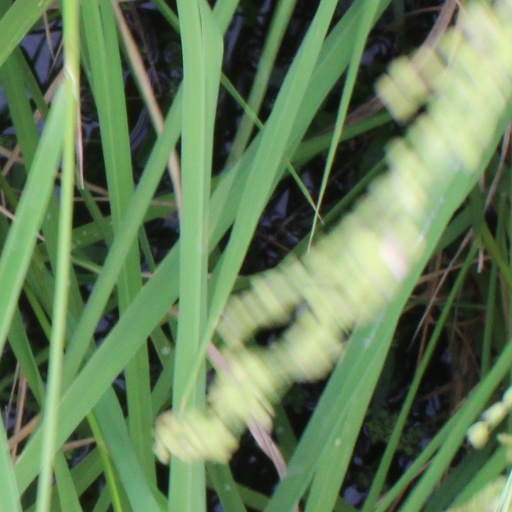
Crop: rice